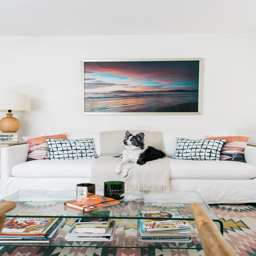
beautiful sunset print hanging over a white coach .